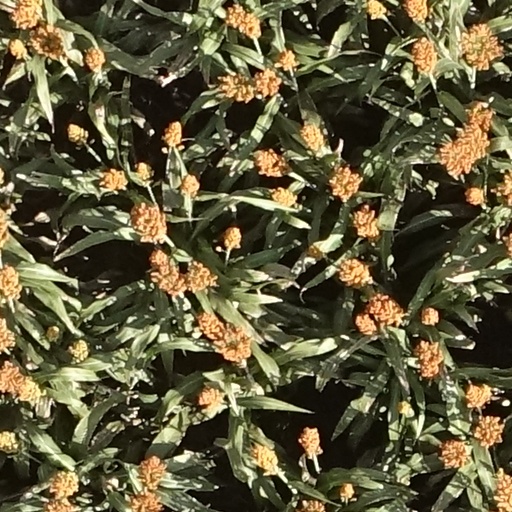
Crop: sorghum